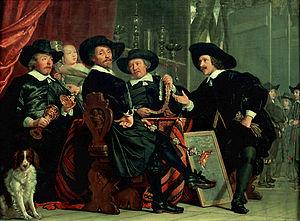
Une schutterij est une milice civique, dans les Pays-Bas des époques médiévale et moderne, destinée à protéger la ville ou la cité d'une attaque, d'une révolte ou d'un incendie. Ces milices étaient regroupées selon leur district ou leur arme : arc, arbalète, lance ou fusil. Les membres d’une schutterij forment une schuttersgilde.